Cherish (Madonna song)

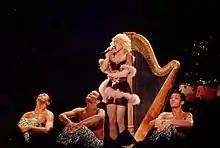
Refer to caption.

Madonna has performed "Cherish" live only during the 1990 Blond Ambition World Tour. Onstage, the performance mirrored the sequence from the music video, with the appearance of three of Madonna's dancers, dressed as mermen. Author Carol Clerk noted in her book "Madonnastyle" that the outfit worn by the singer during this sequence was the simplest and the softest costume of the show. It consisted of a black mini-dress trimmed and stitched with a stuffed West African stork, called the marabou. Madonna gyrated around her dancers, while playing with a harp. During the chorus, the dancers lifted their prosthetic fish-tails and joined them with each other. Guilbert felt that the performance de-sexualizes men, since they are relegated to objects of adoration, like the three mermen dancers. This view was shared by Mark Bego, author of "Madonna: Blonde Ambition", who said that "Madonna and her girls go into a very girlish mode, but they give the feeling that they are in charge, be it playing with the mermen, or teasing them." Two different performances were taped and released on video, the "Blond Ambition Japan Tour 90", taped in Yokohama, Japan, on April 27, 1990, and the "Blond Ambition World Tour Live", taped in Nice, France, on August 5, 1990.